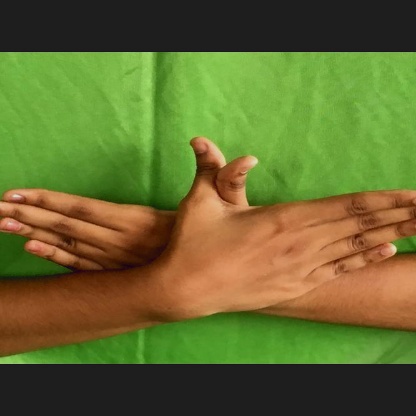
Mudra: Garuda